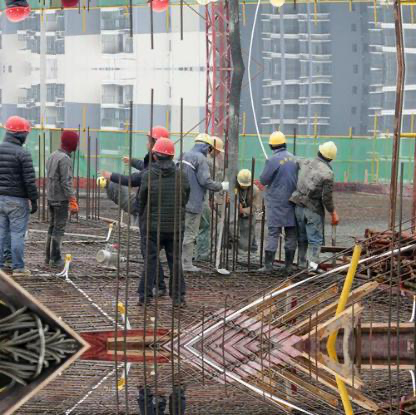
Objects in the image:
label: helmet
label: helmet
label: helmet
label: helmet
label: helmet
label: helmet
label: helmet
label: helmet
label: helmet
label: helmet
label: helmet
label: helmet
label: helmet